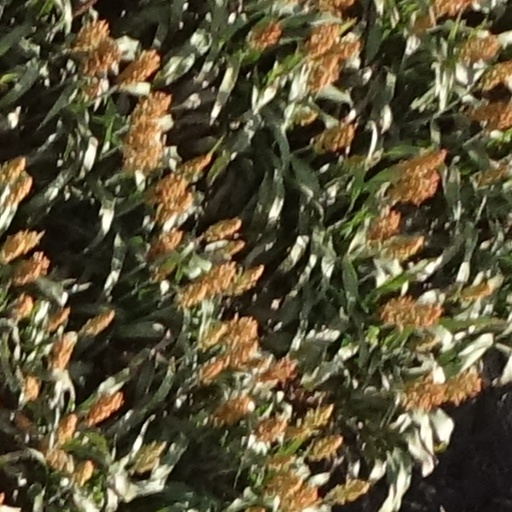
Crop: sorghum